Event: Nepal Earthquake
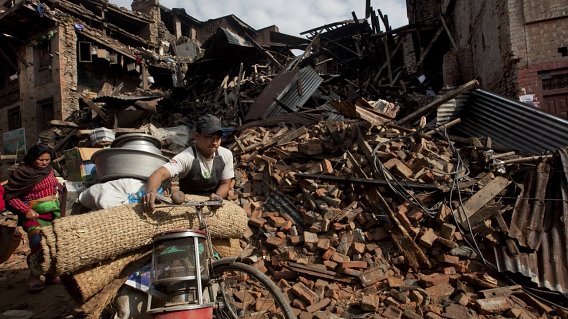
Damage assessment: damage